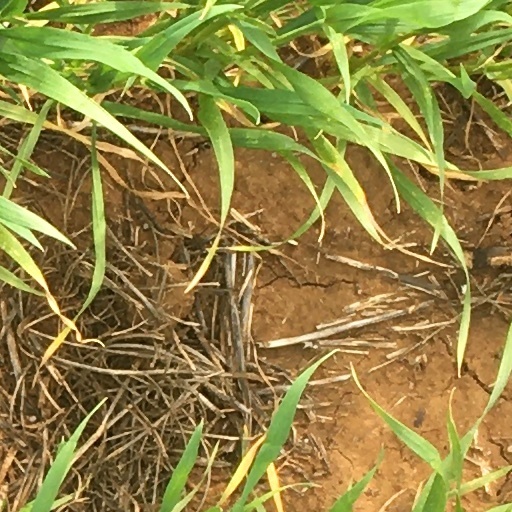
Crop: wheat